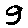
Label: 9